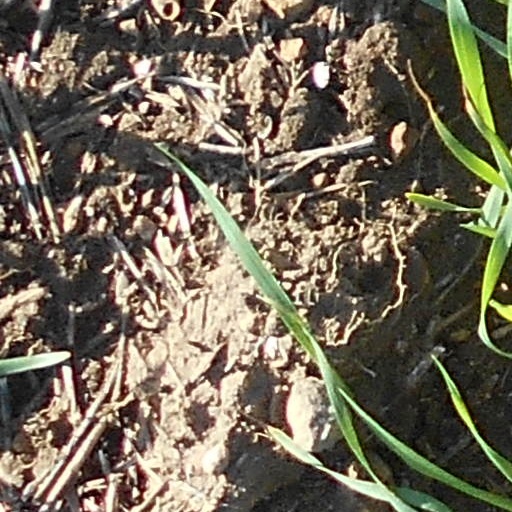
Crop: wheat